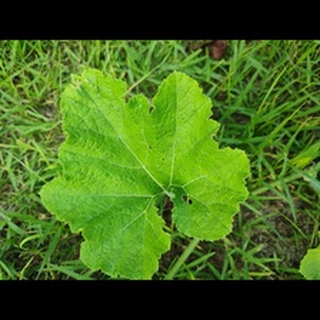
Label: healthy_pumpkin